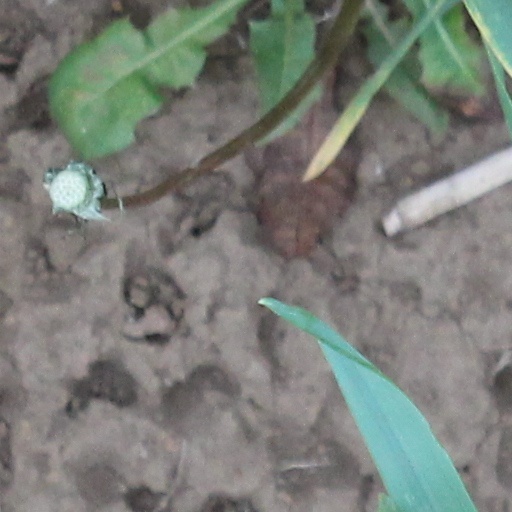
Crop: wheat